Santa Maria della Croce, Crema

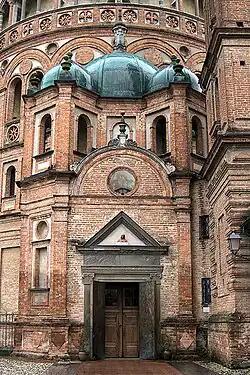
Detail of the western portal

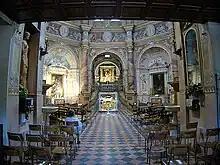
View of the interior.

Santa Maria della Croce is a Roman Catholic sanctuary and minor basilica in Crema, in the Cremona Province of Lombardy, Italy.